7th Texas Infantry Regiment

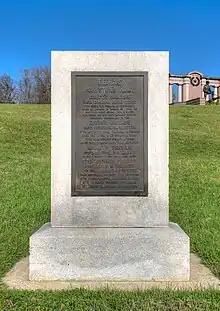
Historical Marker at Vicksburg National Military Park lists the 7th Texas Infantry at top.

Before the Battle of Missionary Ridge on 25 November 1863, there was a reorganization that assigned the 7th Texas to James Argyle Smith's brigade in Patrick Cleburne's division. The other units in Smith's brigade were the 6th-10th-15th Consolidated Texas Regiments and the 17th-18th-24th-25th Consolidated Texas Cavalry Regiments. All cavalry units were dismounted. Smith's brigade counted about 1,300 men and was deployed to defend Tunnel Hill at the northern end of Missionary Ridge. Beginning around 10:30 am, Smith's brigade and nearby units became the target of piecemeal Federal attacks. During an early counterattack, Smith was badly wounded and Granbury took command of the brigade. So many gunners from Swett's Mississippi Battery became casualties, that soldiers from the 7th Texas were detailed to man the guns. At 4:00 pm Cleburne ordered a counterattack which was highly successful. Led by Granbury's Texans, the Confederates charged, capturing numerous Union soldiers and sweeping the survivors off Tunnel Hill.